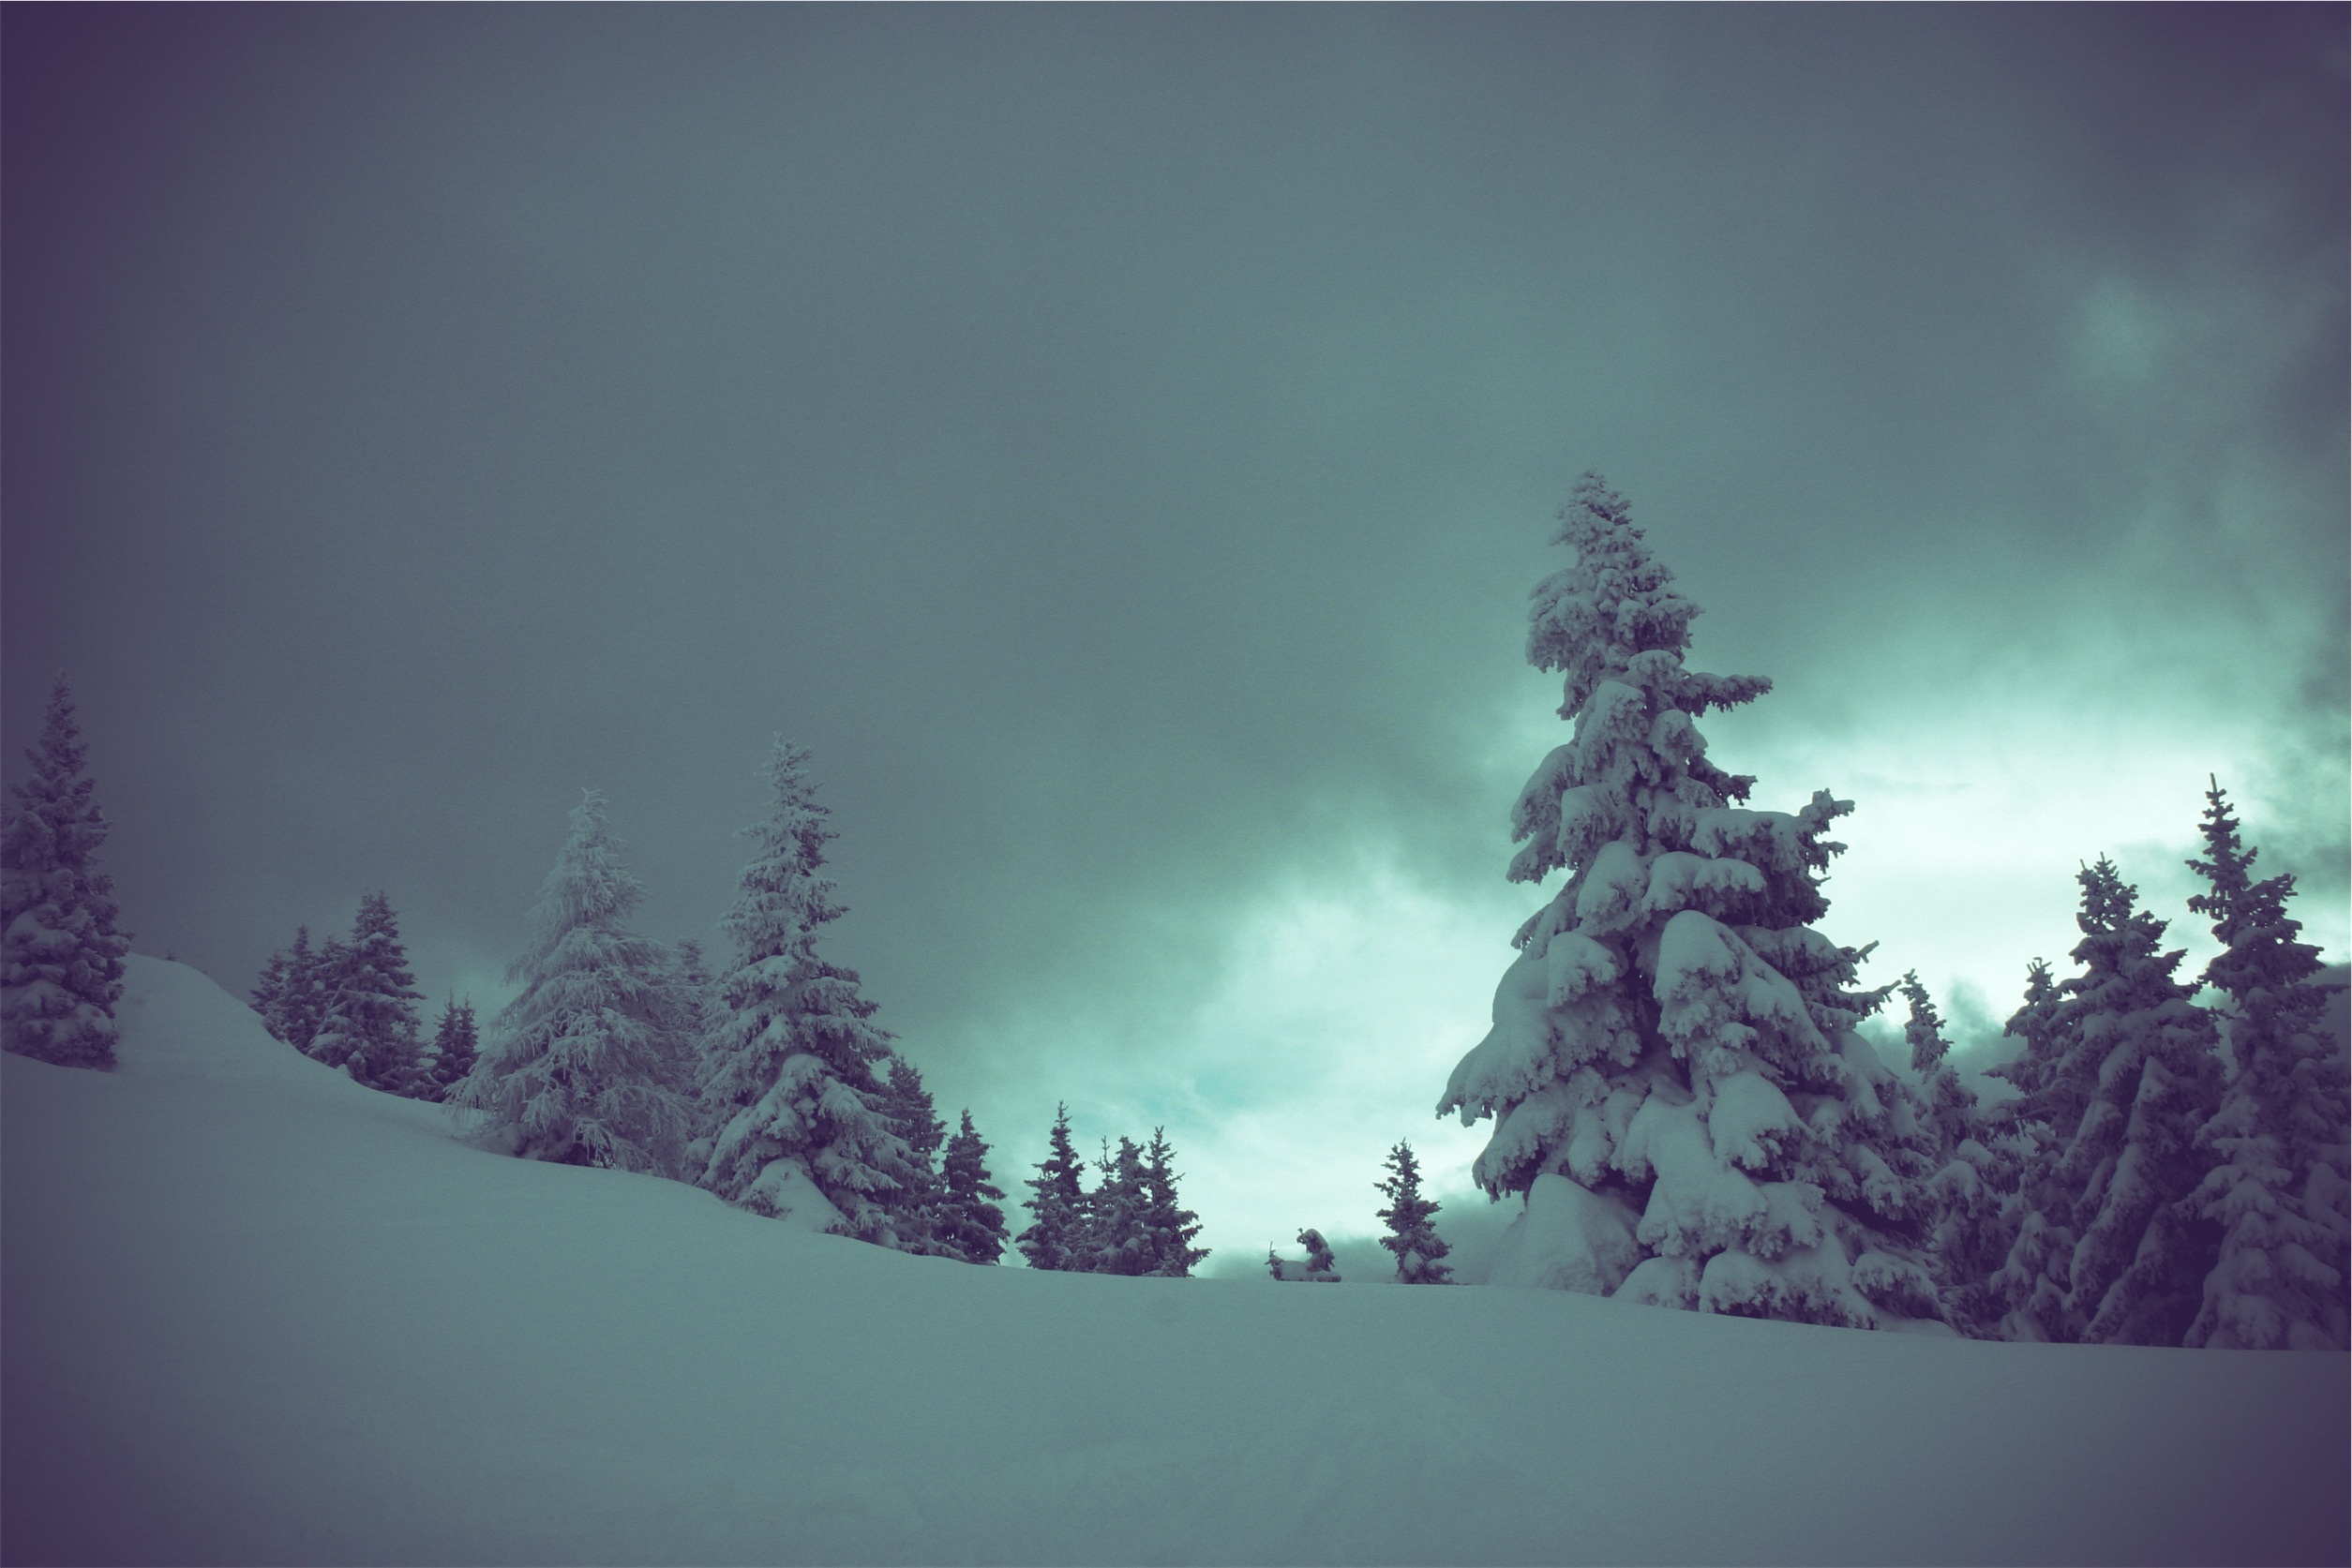
tree, mountain, snow, winter, cloud, sky, night, cloudy, morning, atmosphere, dark, weather, darkness, aurora, trees, screenshot, atmospheric phenomenon, computer wallpaper